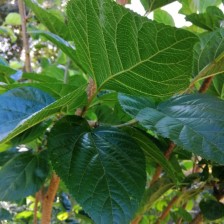
Variety: BlackAustralia